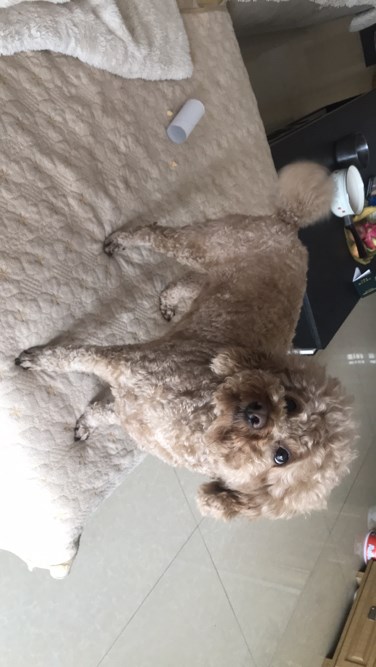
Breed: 2925-n000114-toy_poodle